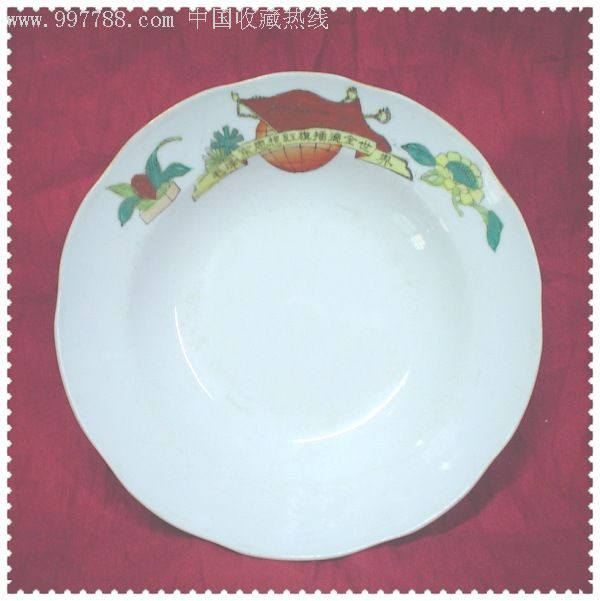
Label: trash